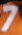
Number: 7